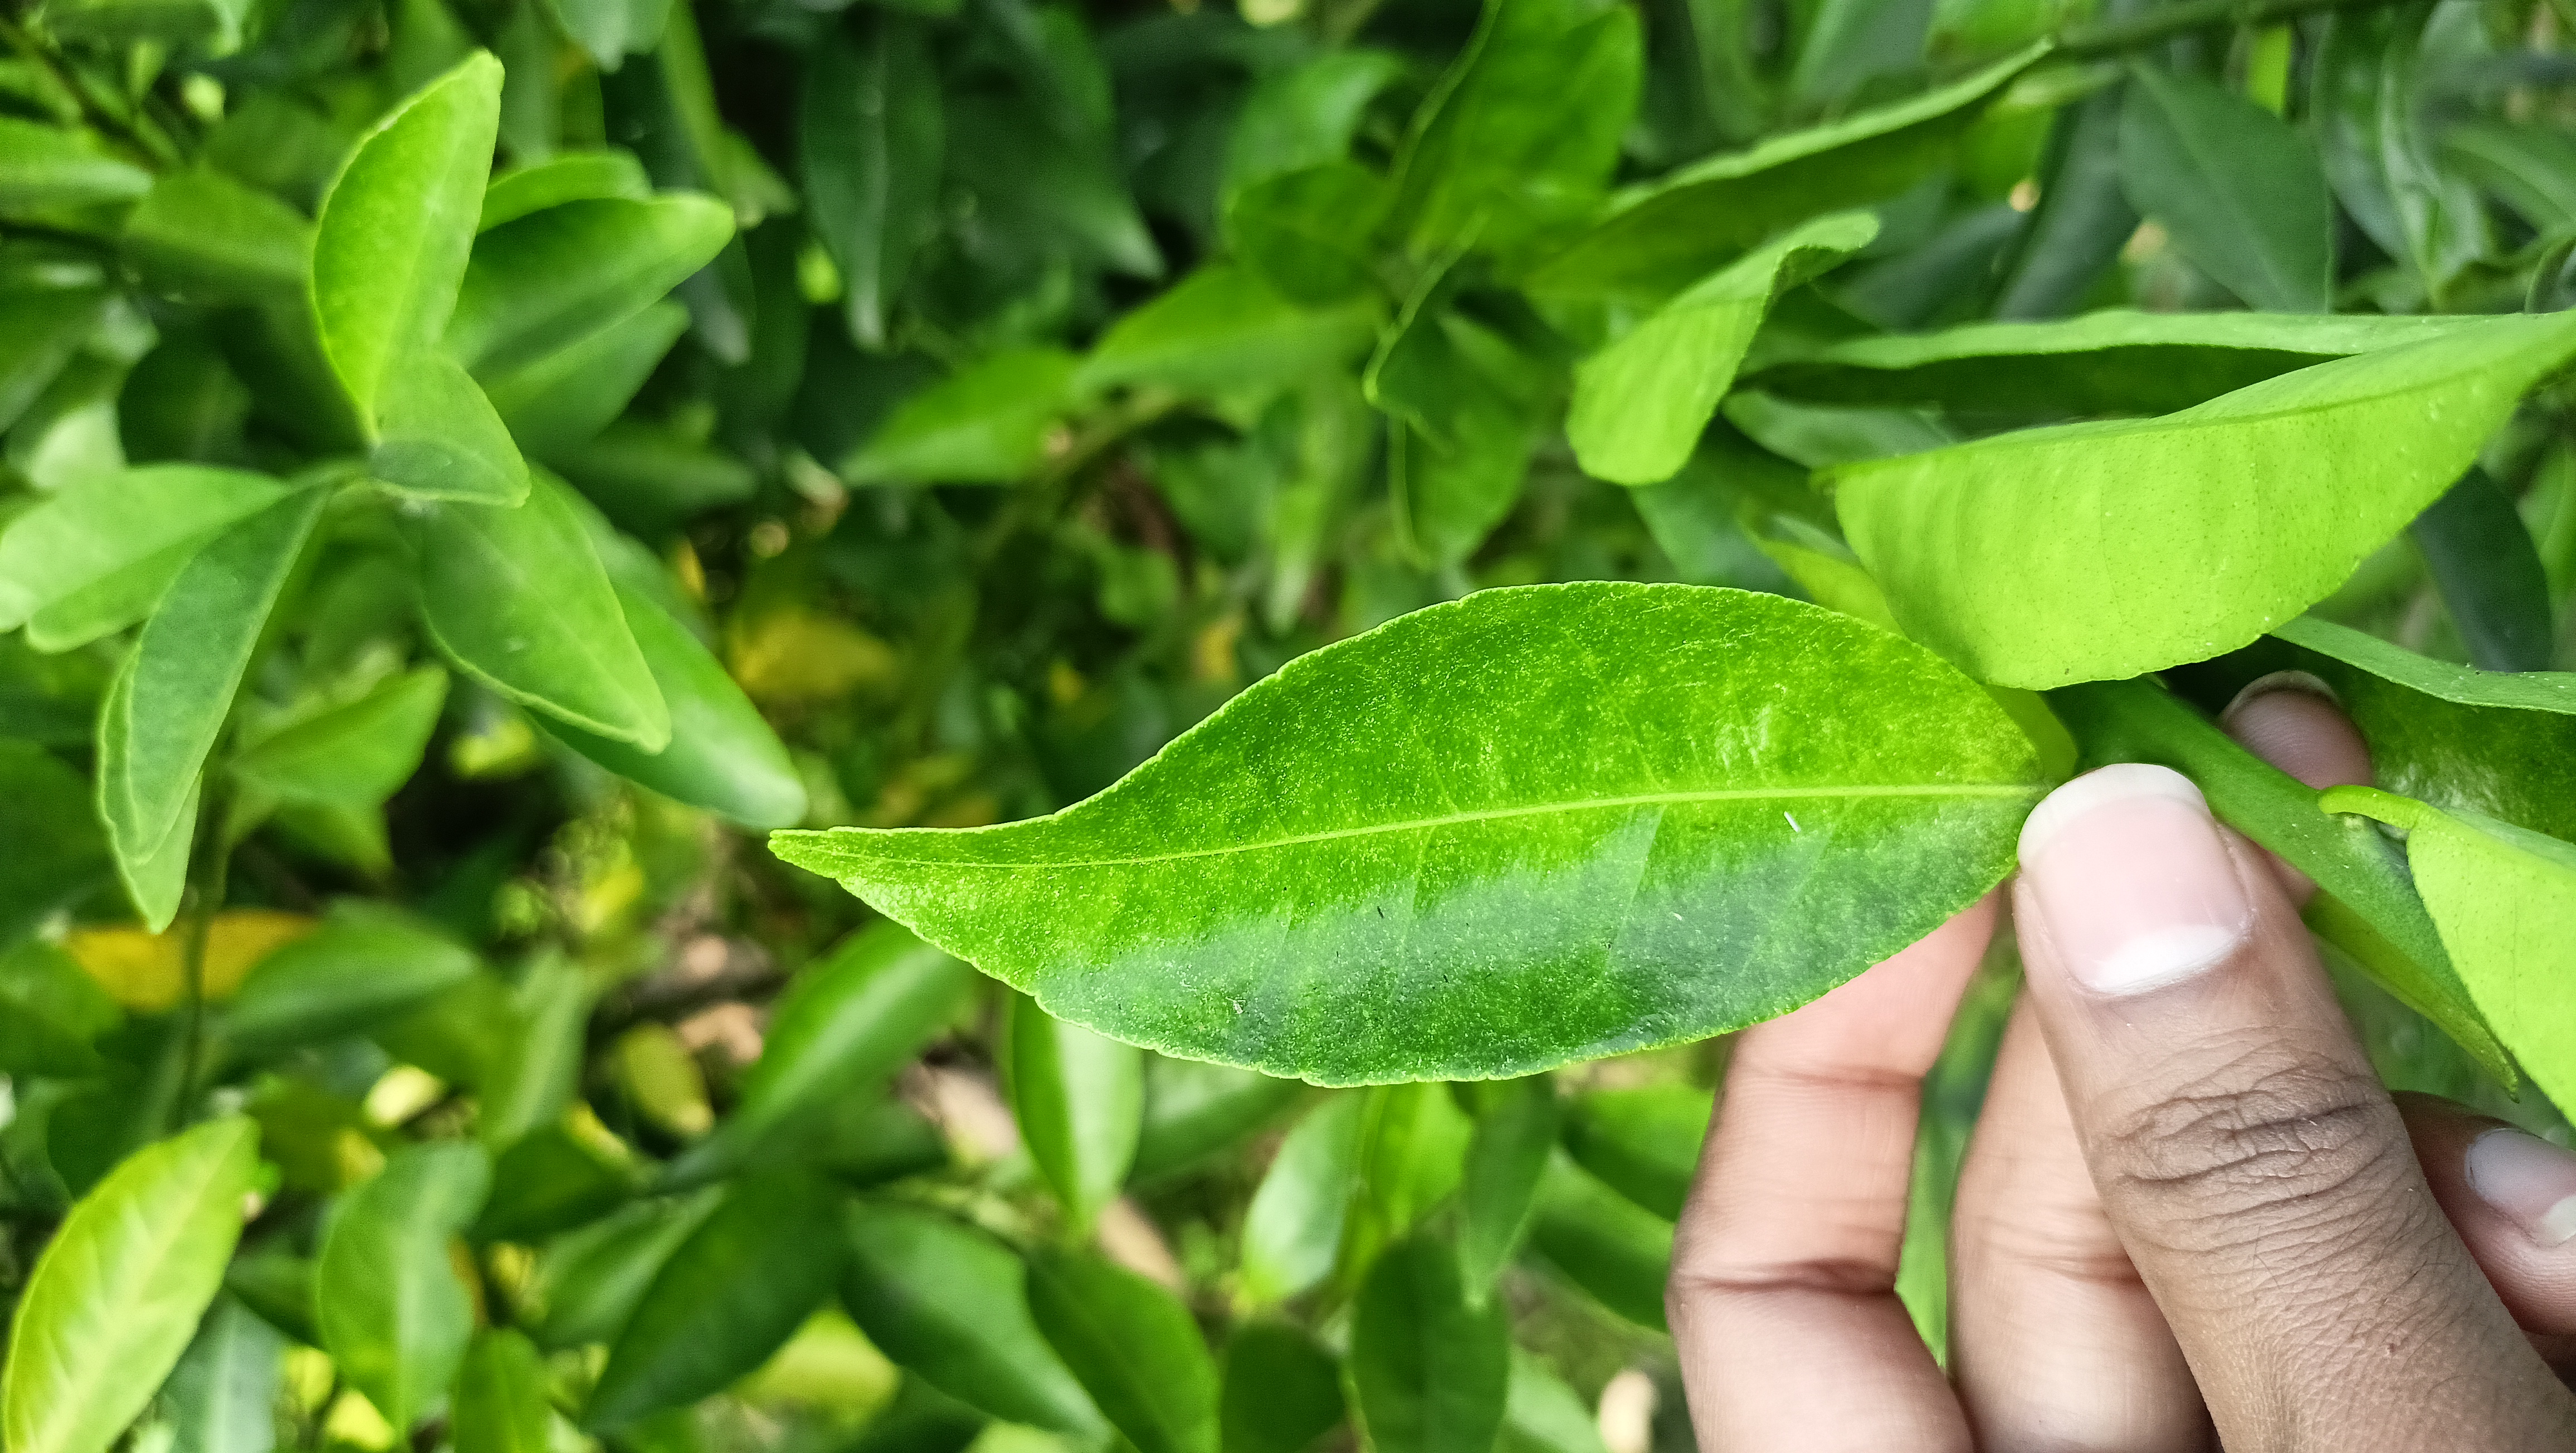
Mandarin leaf variety: Mandaring